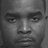
Emotion: neutral